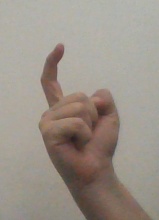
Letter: ra